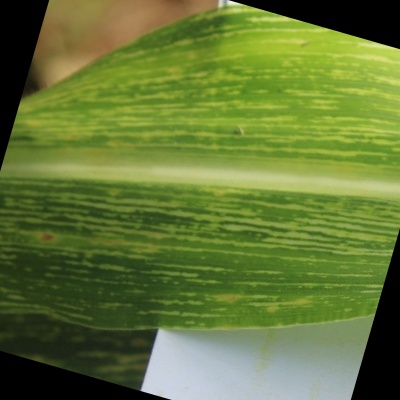
Label: Corn_(Maize)___Maize_Streak_Virus